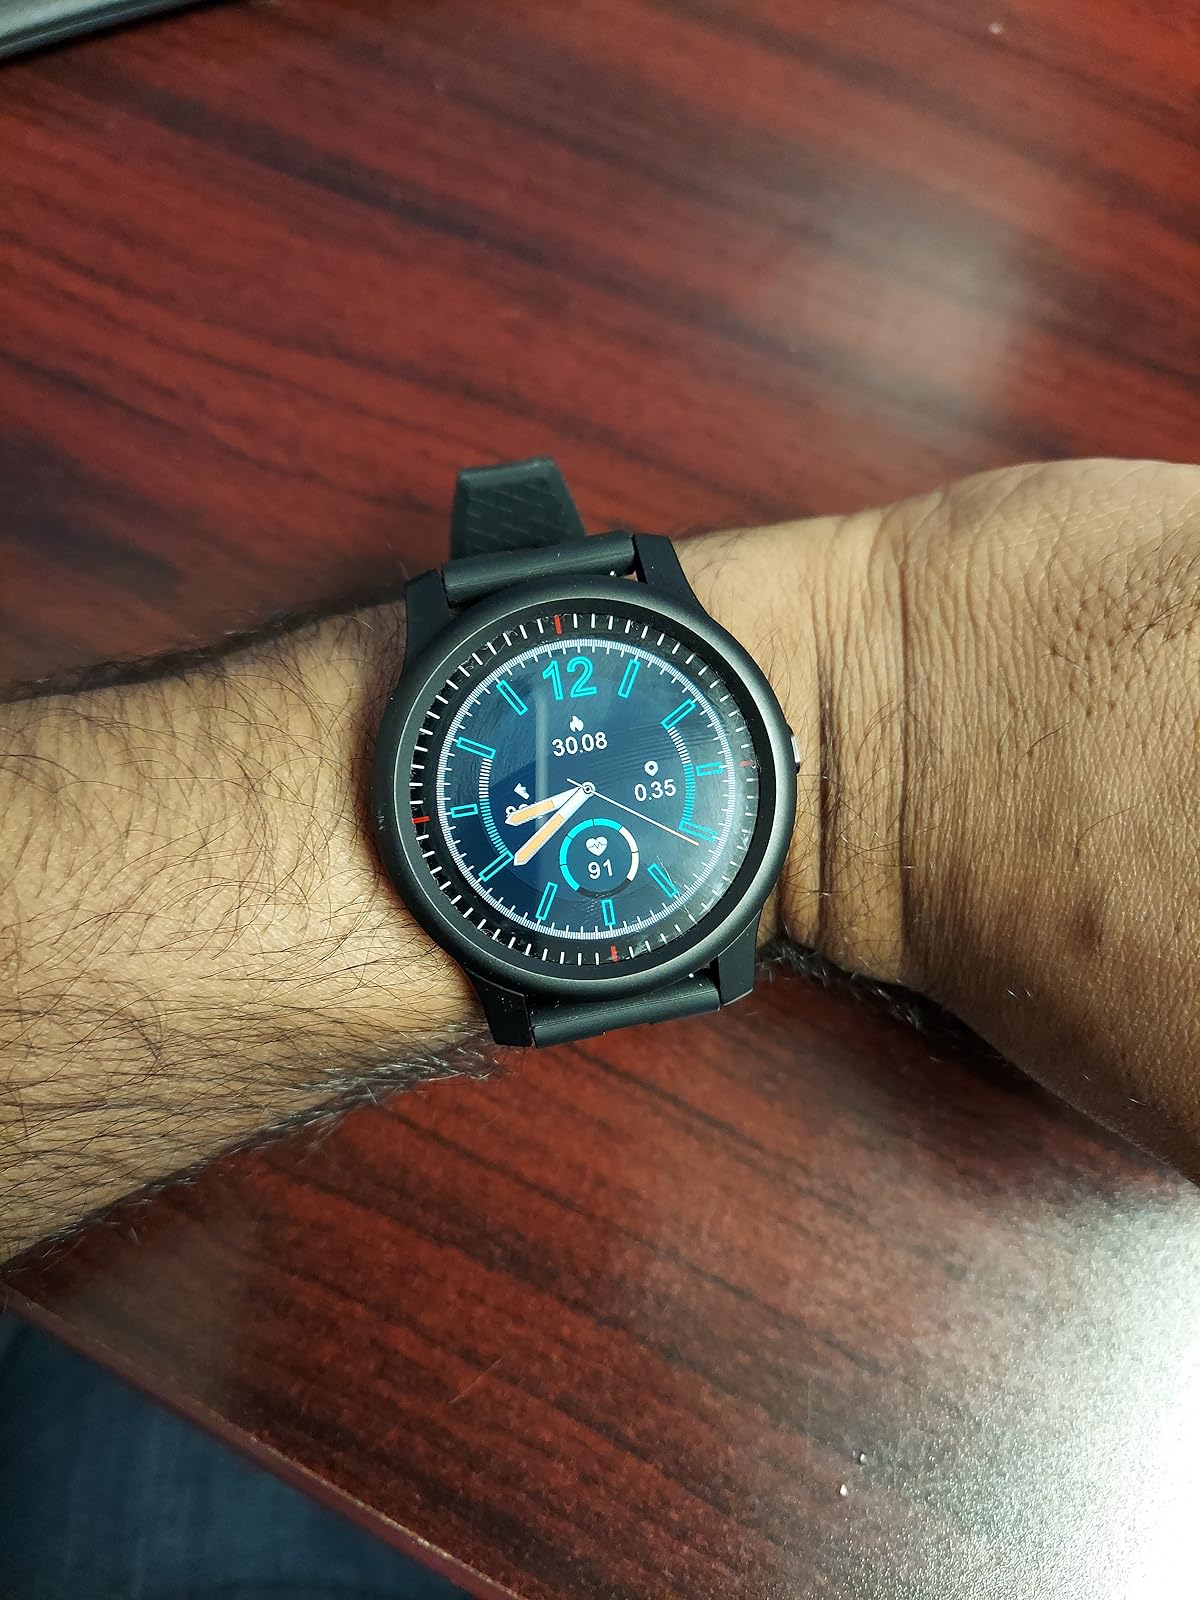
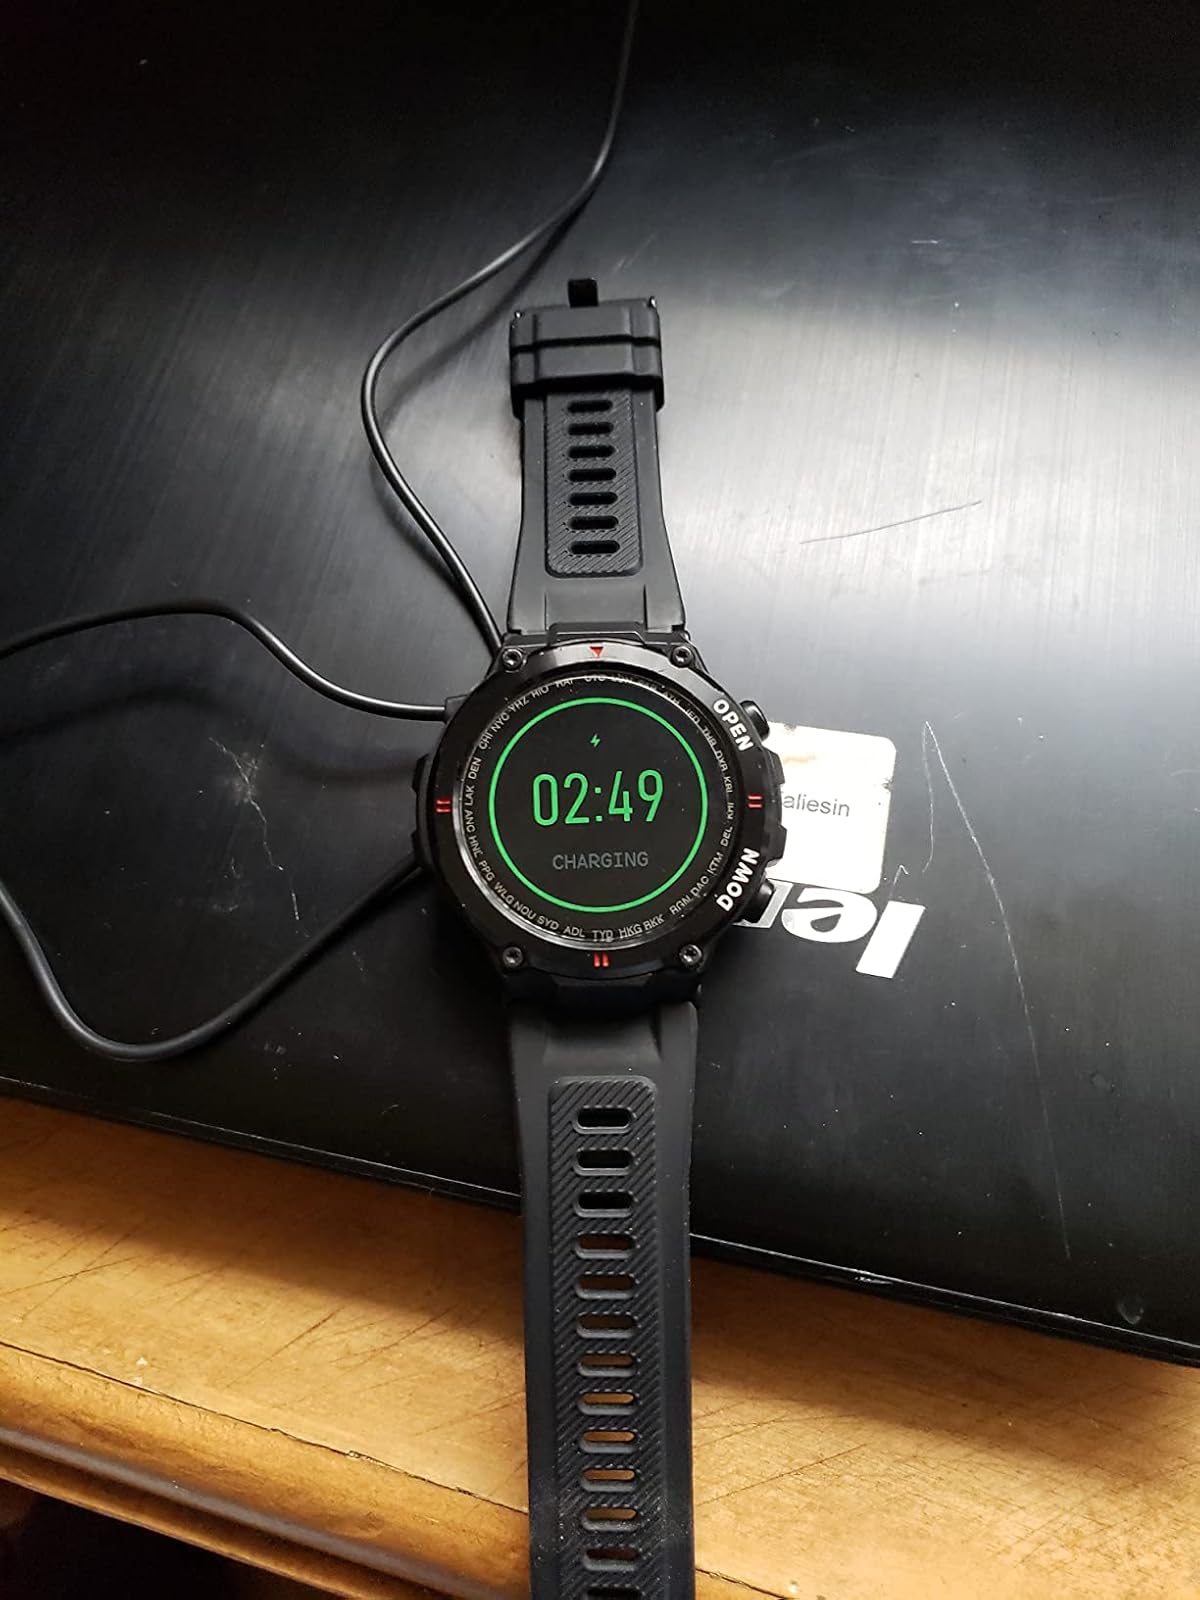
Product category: smartwatch
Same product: no